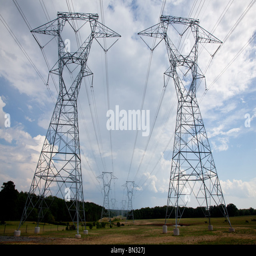
large metal electricity pylons march across the countryside